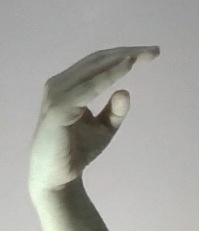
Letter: jeem